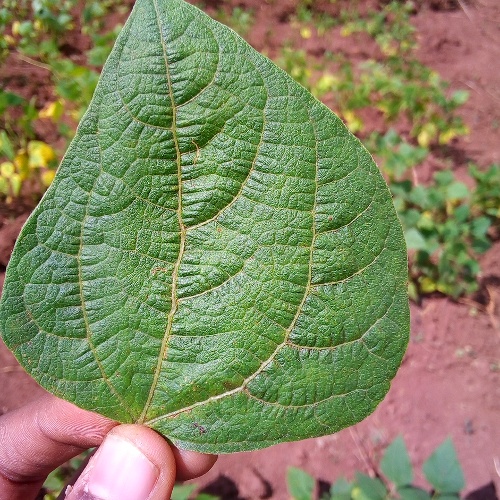
Leaf condition: healthy